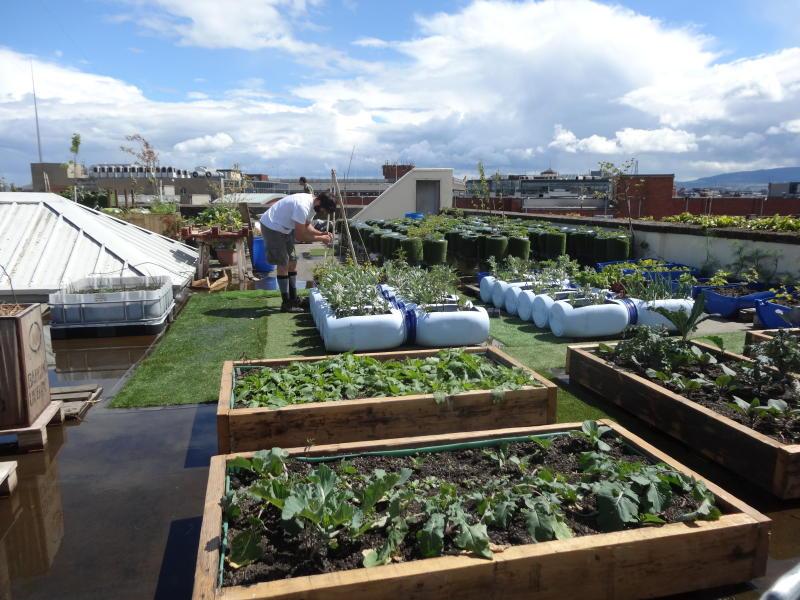
Mkulima wa mazao akiwa katika eneo la shamba la kisasa, iliyopandwa miche mbalimbali ya miti, iliyopangwa vizuri kupitia teknolojia bora, huku akiwa anaangalia miche hiyo tayari kwa ajili ya kuvunwa na kupaliliwa.